Stadium

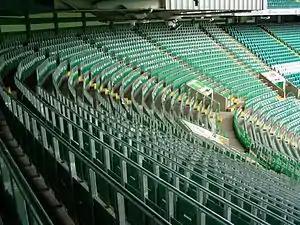
Safe standing designs, such as rail seating "(pictured)", help prevent crowd crushes, and were widely adopted following the Hillsborough disaster.

These early venues, originally designed to host football matches, were adopted for use by the Olympic Games, the first one being held in 1896 in Athens, Greece. The White City Stadium, built for the 1908 Summer Olympics in London is often cited as the first modern seater stadium, at least in the UK. Designed by the engineer J.J. Webster and completed in 10 months by George Wimpey, on the site of the Franco-British Exhibition, this stadium with a seating capacity of 68,000 was opened by King Edward VII on 27 April 1908. Upon completion, the stadium had a running track and three laps to the mile (536 m); outside there was a , cycle track. The infield included a swimming and diving pool. The London Highbury Stadium, built in 1913, was the first stadium in the UK to feature a two-tiered seating arrangement when it was redesigned in the Art Deco style in 1936.